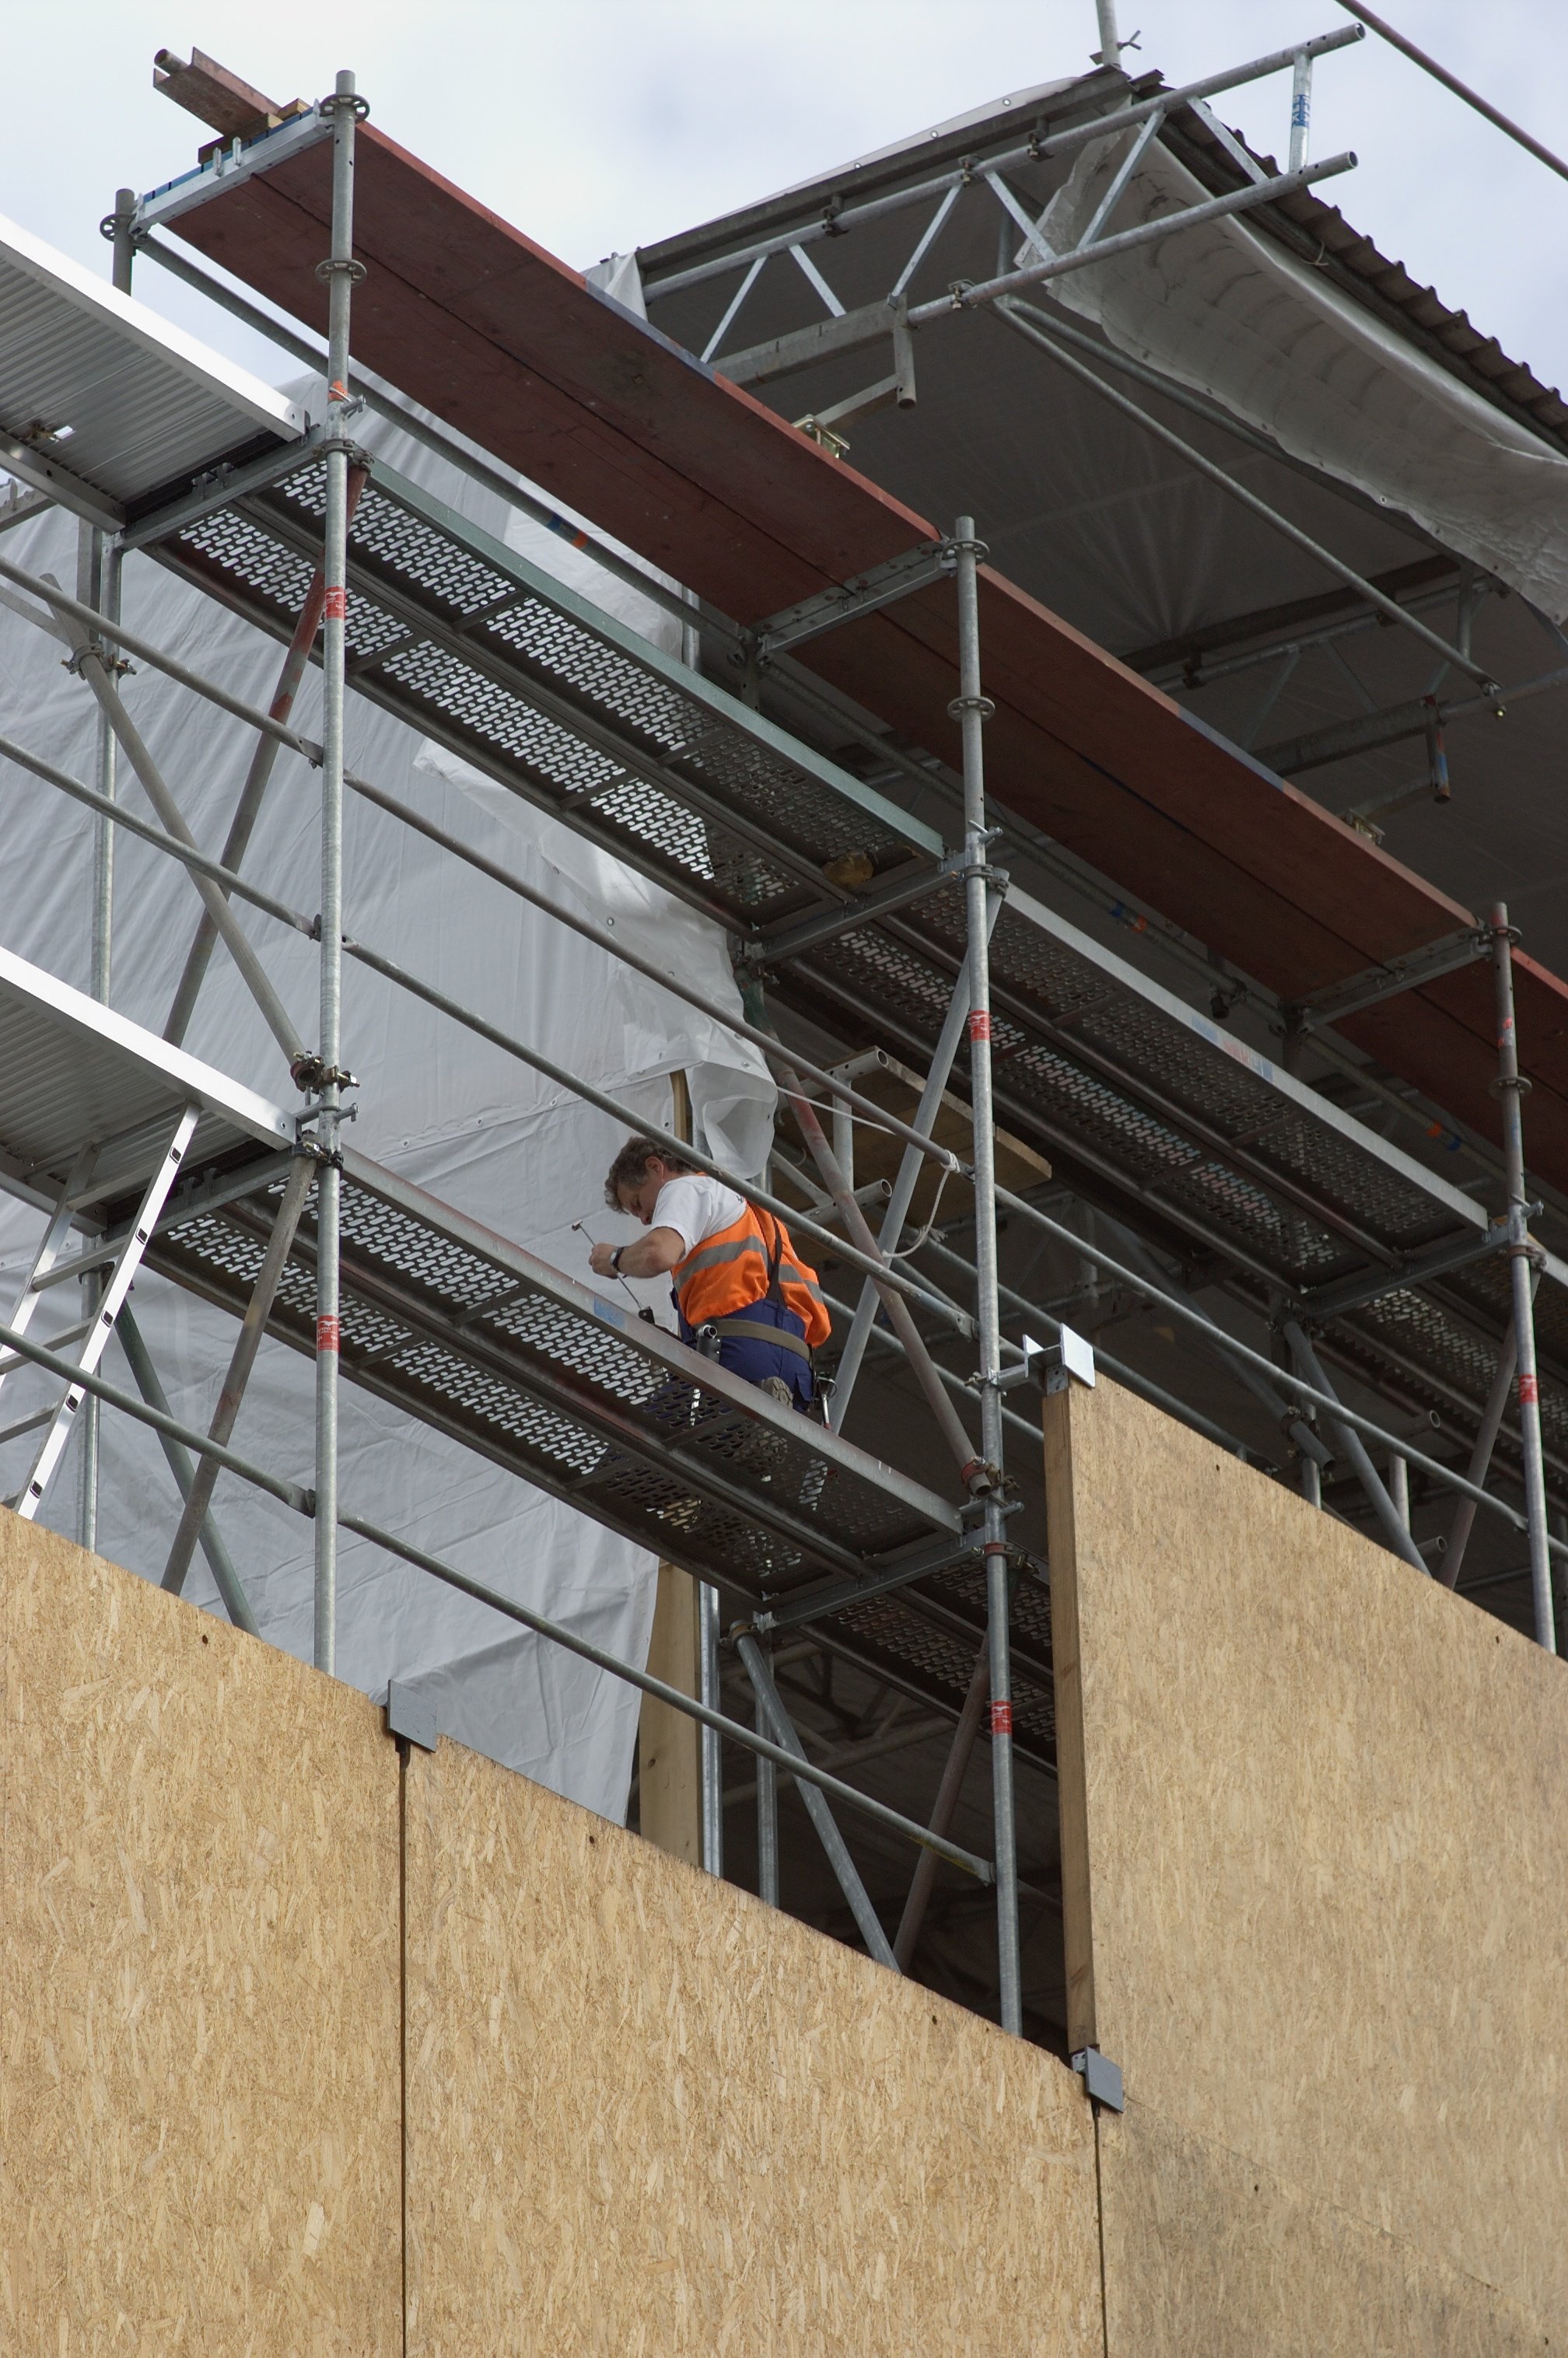
structure, roof, wall, construction, mast, facade, rawtherapee, germany, deutschland, berlin, walimex, samyang, pentax, scaffolding, 85mm, lenstagged, steffenzahn, k100d, justpentax, iamflickr, pankow, 85mmf14, walimex85mm, walimexpro8514if